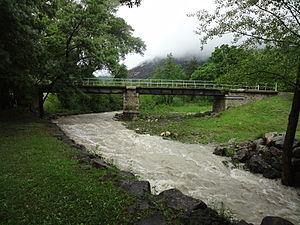
Entrepierres est une commune française, située dans le département des Alpes-de-Haute-Provence en région Provence-Alpes-Côte d'Azur. Son nom fait référence à sa géographie montagneuse, au bord de la Durance, entre Gap et Digne-les-Bains. Grande commune par sa taille, résultat de la fusion de trois communes, elle est petite par sa population. Comme beaucoup de communes alentour, elle a connu un exode rural important, et reste aujourd'hui axée sur des activités rurales : agriculture, tourisme notamment randonnées.
Le Riou de Jabron est un torrent du sud de la France, dans le département des Alpes-de-Haute-Provence et dans la région Provence-Alpes-Côte d'Azur. C'est un affluent de la Durance, donc un sous-affluent du Rhône.